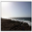
Label: sea